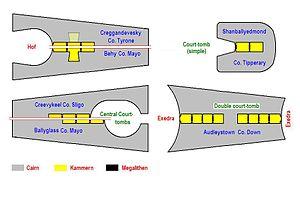
Le cairn ou tombeau de la cour est un type mégalithique de tombe de chambre et de tombe de galerie, en particulier une variante du cairn chambré, trouvé dans l'ouest et le nord de l'Irlande, et principalement dans le sud-ouest de l' Écosse, environ 4000–3500 BCE, mais beaucoup sont restés en usage jusqu'à la transition de l' âge du bronze, v. 2200 BCE. Ils sont généralement considérés comme les premières tombes à cairn chambrées d'Ecosse, et leur technique de construction a probablement été apportée d'Ecosse en Irlande. En Écosse, ils sont plus courants dans ce qui est aujourd'hui Argyll and Dumfries and Galloway, bien qu'un petit groupe périphérique ait été trouvé près de Perth.